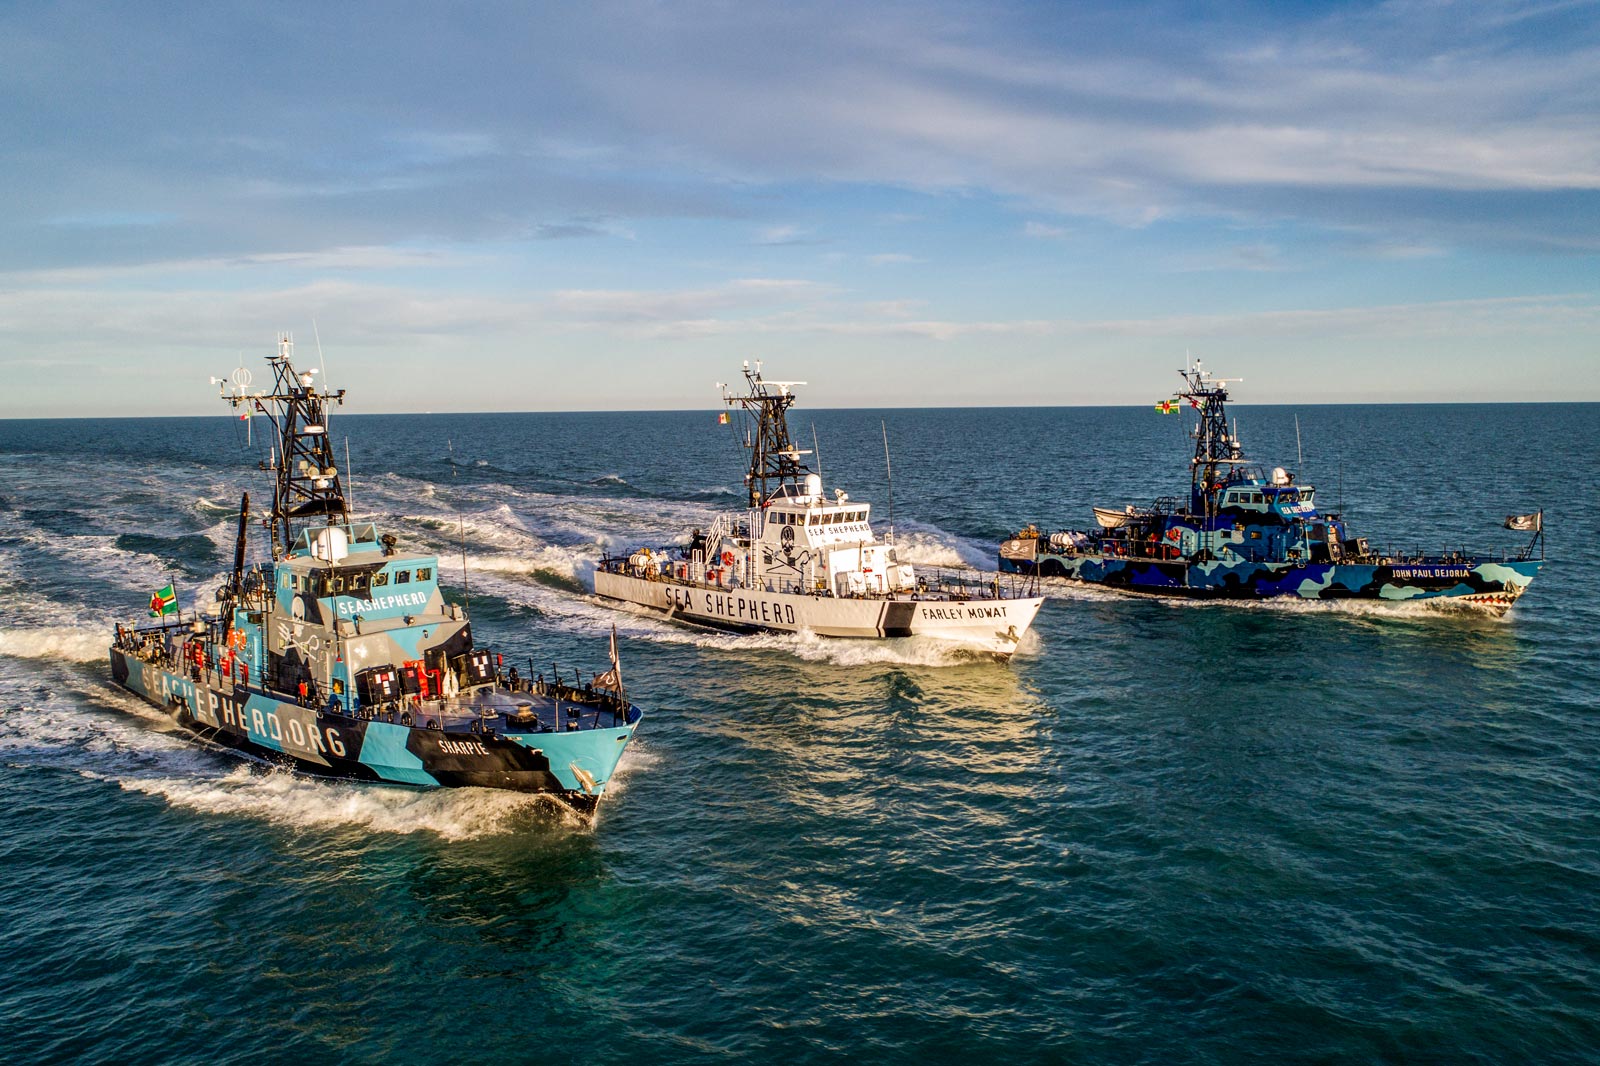
Vehicle type: Ships